AFI Park Timișoara

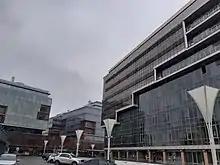
AFI Park Timișoara in 2022

AFI Park Timișoara, formerly known as City Business Center, is a business park from the AFI Europe portfolio consisting of five office buildings totaling 48,000 square meters of offices and commercial spaces located in the center of the western Romanian city of Timișoara.